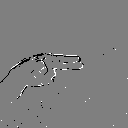
ASL letter: h